Liana Kanelli

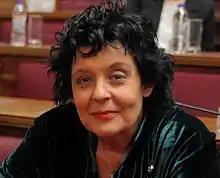
Kanelli in 2014

Garyfallia "Liana" Kanelli (born 20 March 1954), also sometimes credited as Liana K. or simply Liana, is a Greek journalist and Member of the Greek Parliament for the Communist Party of Greece since 2000.